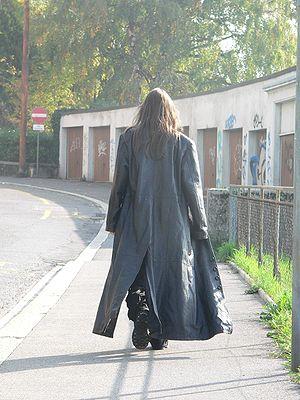
La mode gothique est un ensemble d'éléments liés à l'apparence physique associée au mouvement gothique.